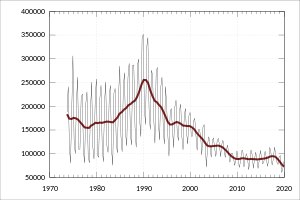
Får / Den økonomiske betydning
Mængden af uld fra Australien (ton/kvartal) har været faldende siden 1990
Fåret, også kaldt tamfår, er et drøvtyggende pattedyr, der typisk holdes som husdyr. Fårets unger kaldes lam. Et ungt hunfår, der endnu ikke har fået lam kaldes et gimmerlam. Hannen kaldes for vædder. En bede er en kastreret vædder. At ilæmme et får betyder at bedække det. Fåret er drægtigt i fem måneder og læmmer normalt om foråret et til to lam. Det klippes en eller to gange årligt og giver 2-10 kilo uld afhængig af race. Ulden bruges til strikkegarn og filtning.